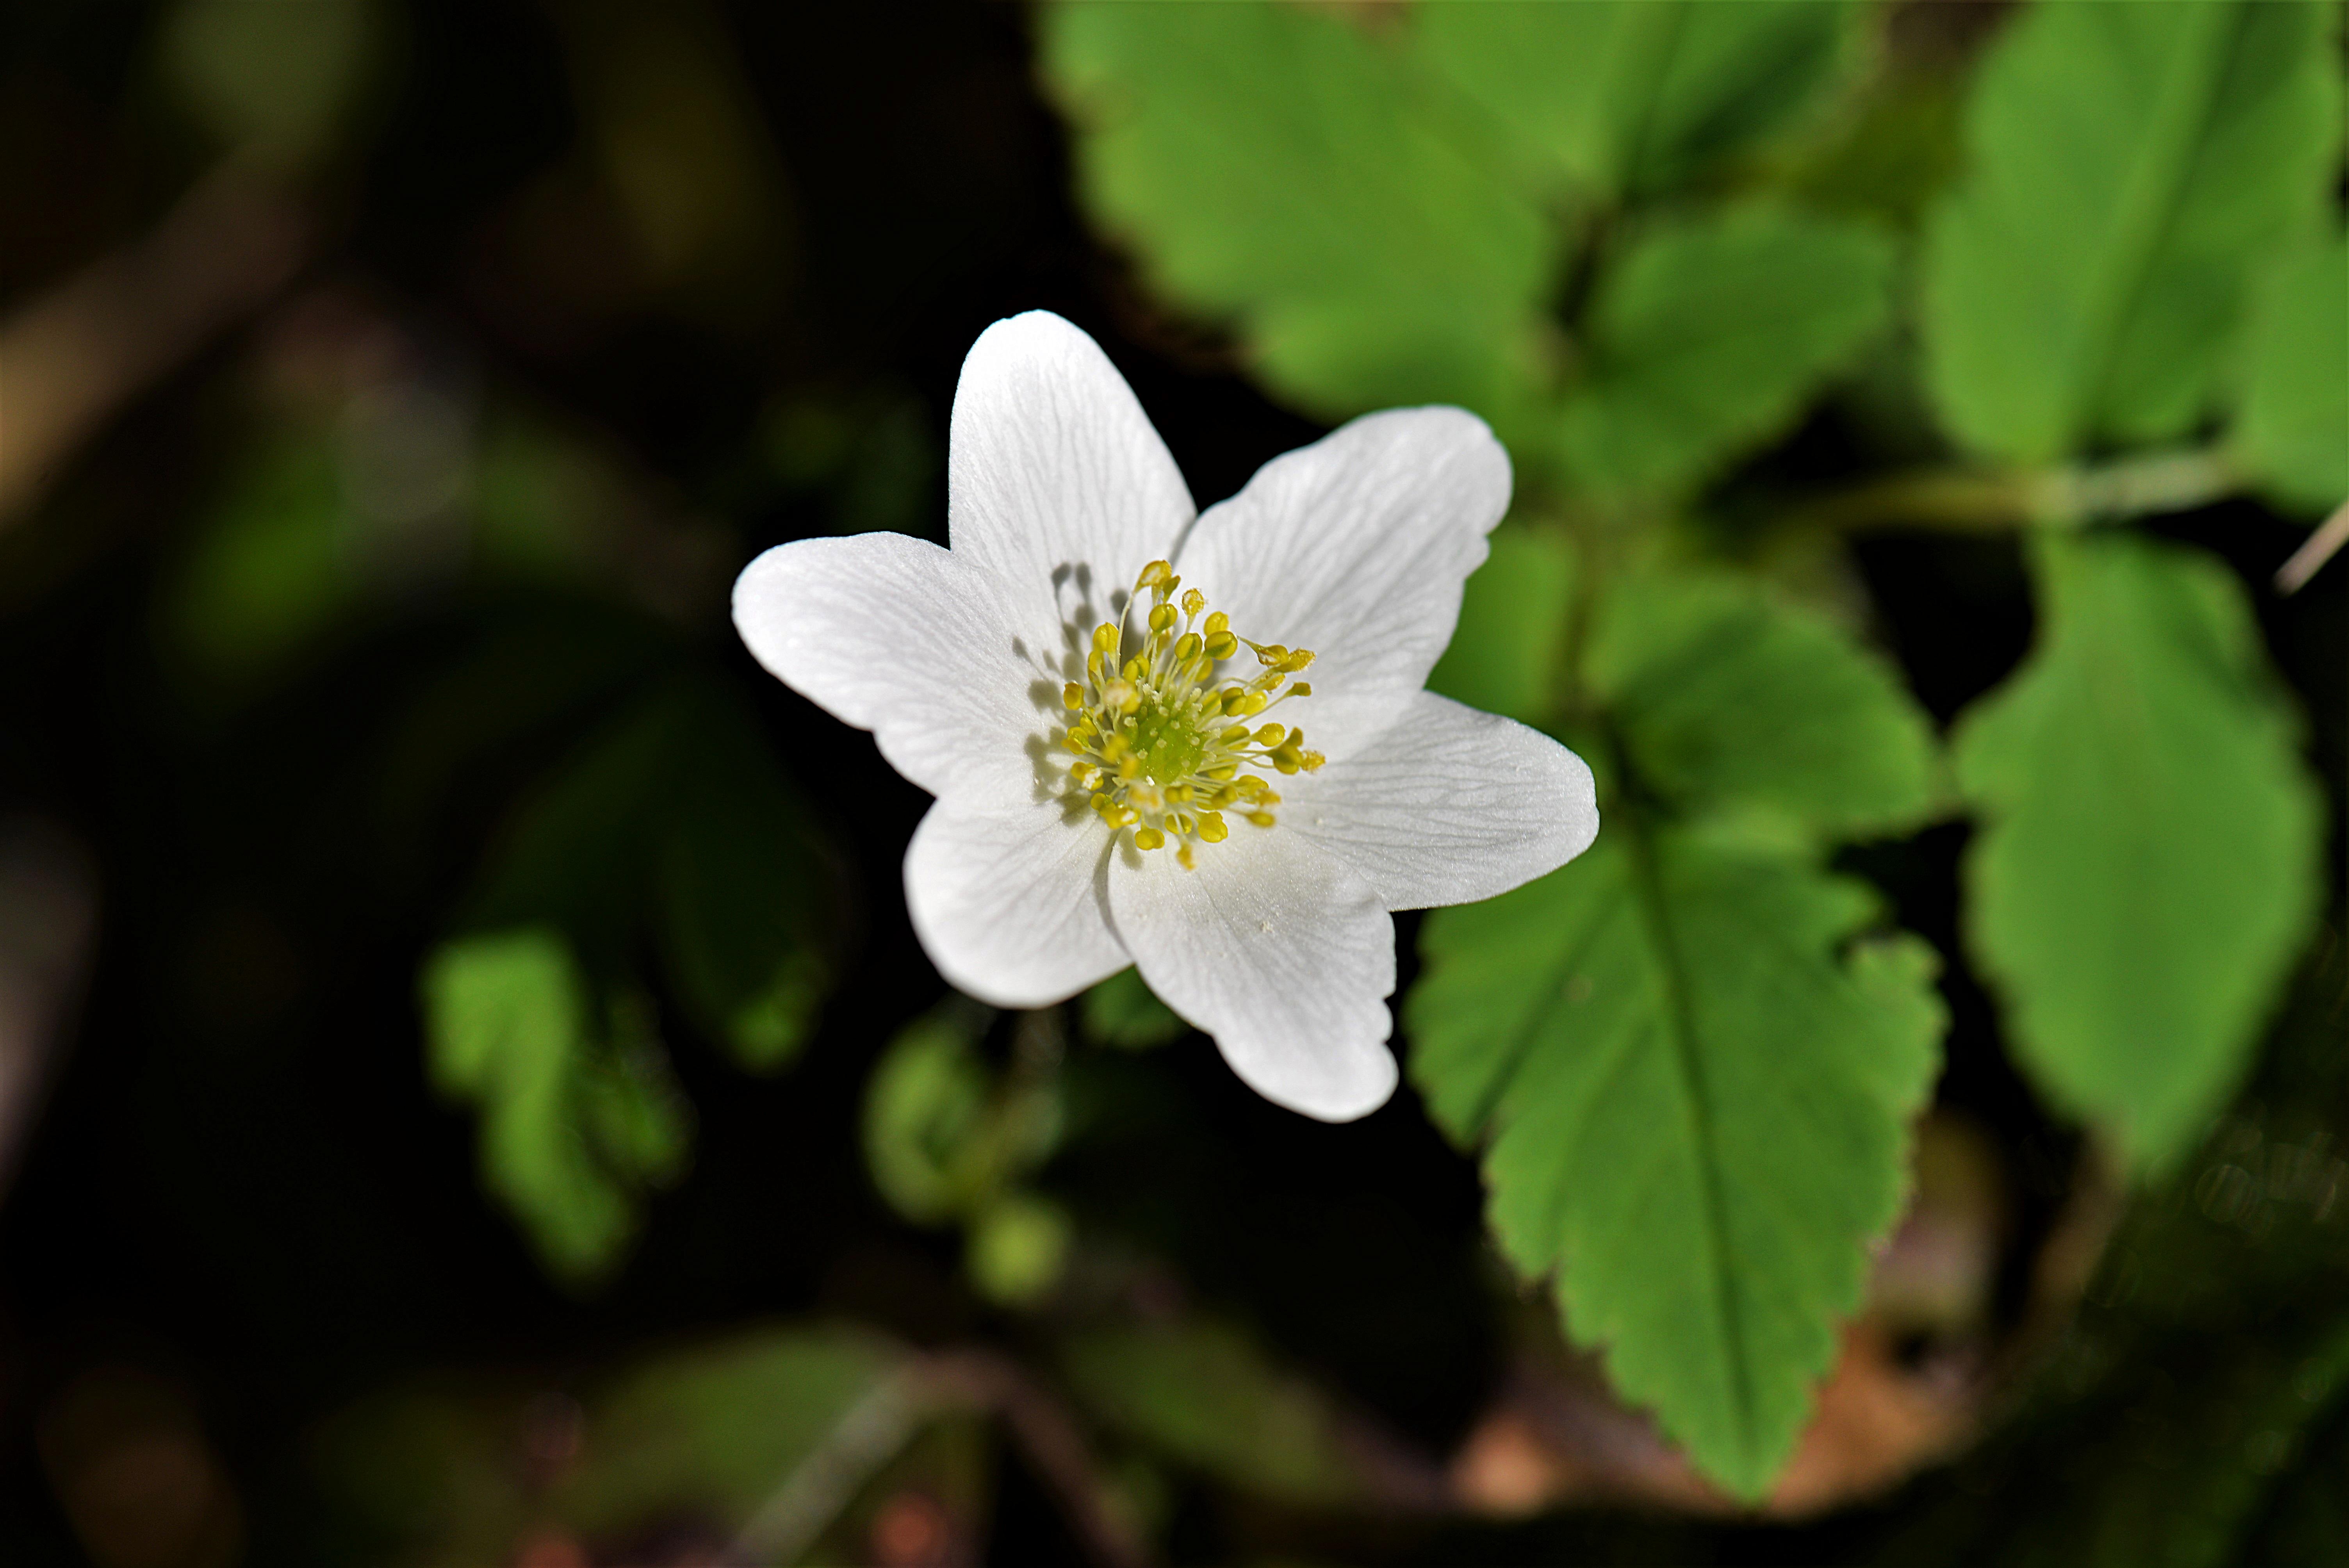
nature, blossom, plant, white, leaf, flower, petal, bloom, spring, green, botany, close, flora, wild flower, wildflower, close up, macro photography, wood anemone, flowering plant, land plant